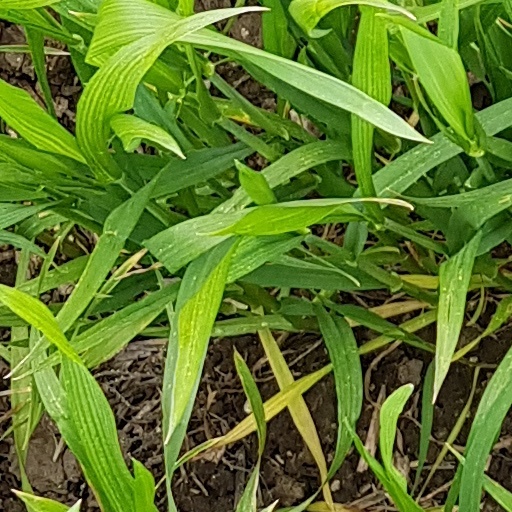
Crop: wheat